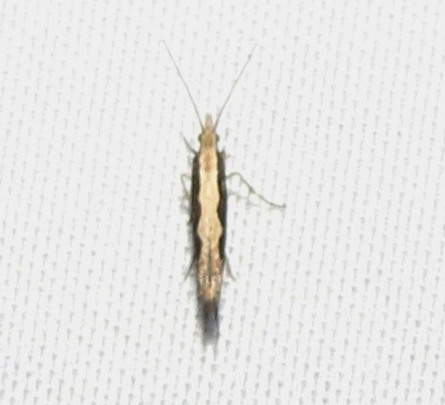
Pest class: diamondback_moth